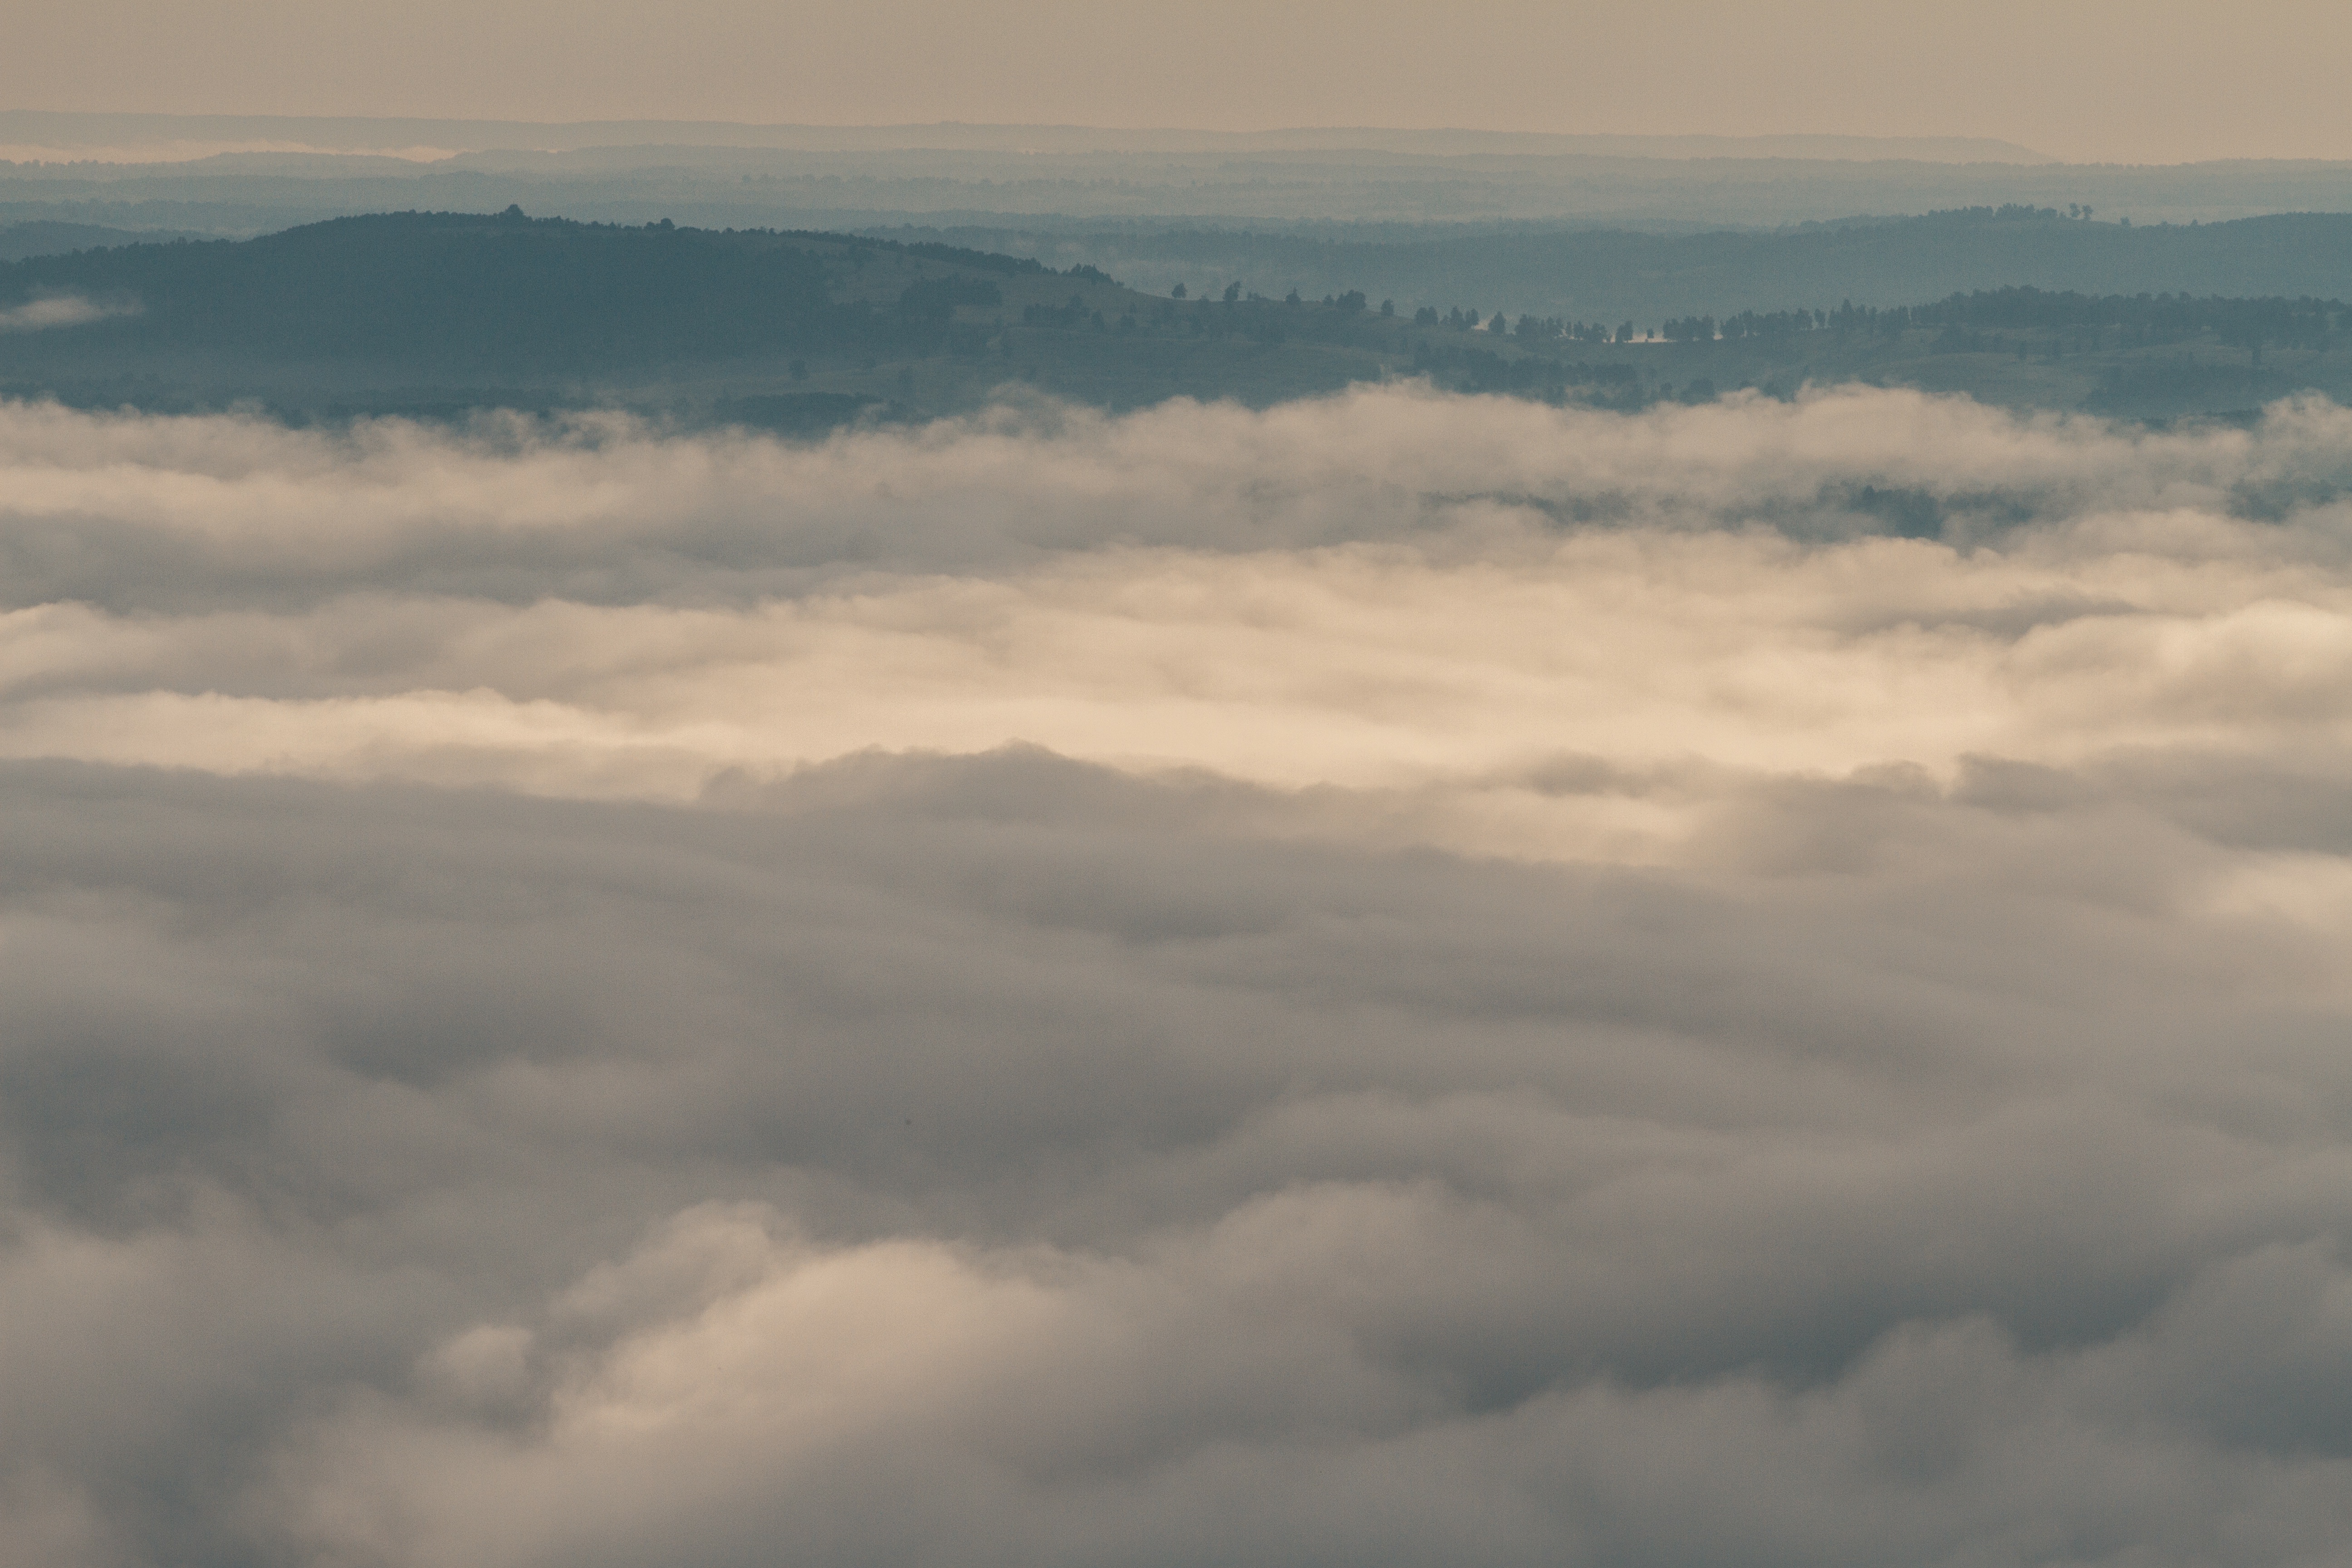
horizon, cloud, sky, morning, dawn, atmosphere, dusk, weather, cumulus, meteorological phenomenon, atmospheric phenomenon, atmosphere of earth